Tim Wallach

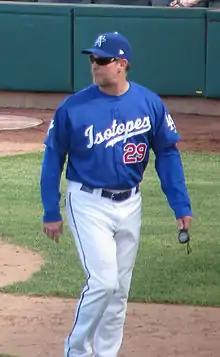
Wallach as manager of the Albuquerque Isotopes, Triple-A affiliates of the Dodgers, in

In and , Wallach was the hitting coach of the Los Angeles Dodgers. When Grady Little became the manager and replaced Jim Tracy in December 2005, Wallach remained hitting coach until he was replaced by Eddie Murray. On January 12, , he was named the manager for the Triple-A Albuquerque Isotopes in the Dodgers organization. He led the Isotopes into the playoffs with a franchise record 80 wins and was named as Pacific Coast League Manager of the Year.